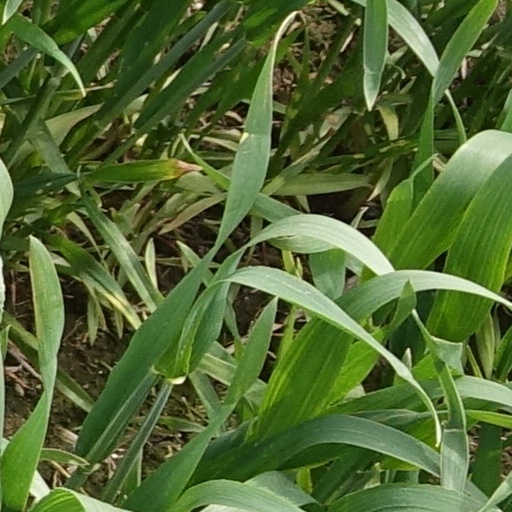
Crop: wheat